KELT (FM)

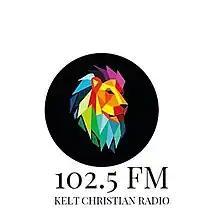

KELT (102.5 FM) The call letters KELT stand for K Encinal Laredo Texas is an American commercial radio station licensed in 2010 to serve the community of Encinal, Texas. The station's broadcast license is held by Mildred Jean Leyendecker. The station broadcasts Christian contemporary music for the southern rural La Salle and northern Webb counties region. It currently has a construction permit to broadcast at a higher ERP.